Amutui Quimey Reservoir

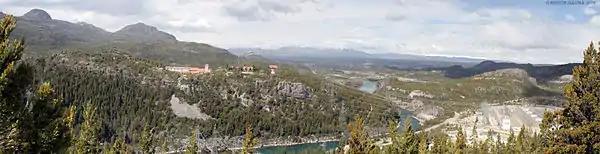
The Futaleufú Hydroelectric Complex below Amutui Quimey Reservoir

The Frey River flows about from Kruger and Futalaufquen lakes to Amutui Quimey. The Frey is not accessible by road, but is often floated and is noted for trout fishing, scenery, and whitewater rapids. The river has a flow of 100 to 350 cubic meters per second (3,500 to 10,000 cubic feet per second) with class 3 and 4 rapids at low water and four-plus rapids at high water. The Situación Range rises on the east of the Frey River. Cerro Situación, the highest peak, reaches an altitude of above sea level.